Erie Yacht Club

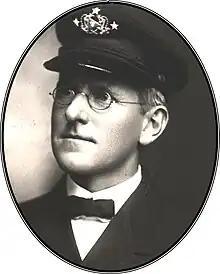
Commodore Bliss

On September 14, 1894, George T. Bliss, who served as Erie Yacht Club's Commodore from 1895 to 1903 and again from 1908 to 1910, sent out about fifty circulars, information forms and return envelopes to interested parties concerning, "a boating club in Erie that will take all kinds of boats."